Richmond, California

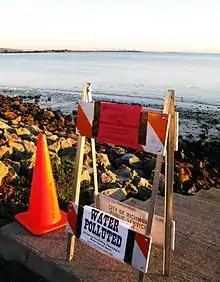
A beach closed due to oil contamination along the shoreline at Marina Bay

After a baby gray whale was beached on the Point Richmond shore in May 2007, its rotting corpse became bothersome to neighbors. Removal was delayed as various agencies argued over which would have to pay for it, at an eventual cost of $18,000.